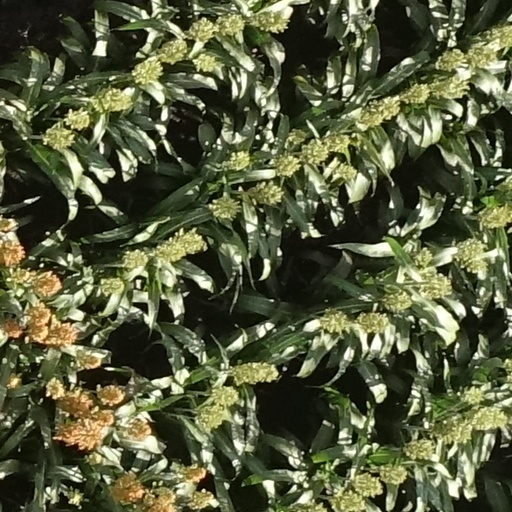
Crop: sorghum